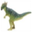
Label: dinosaur